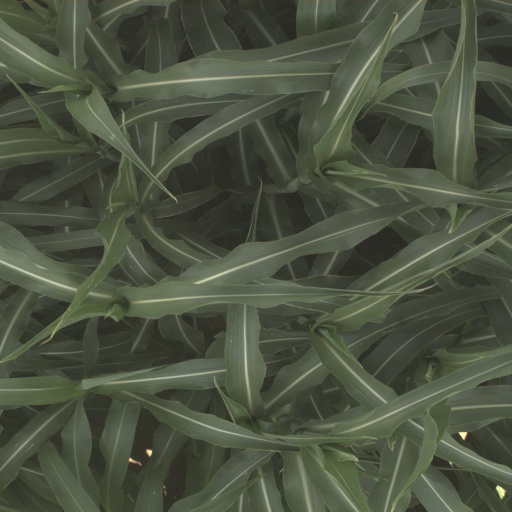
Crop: sorghum